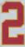
Number: 2